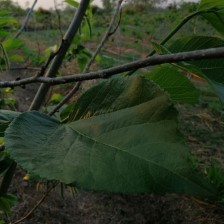
Variety: TaiwanMeacho